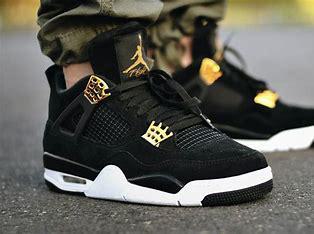
Brand: Jordan
Model: 4 Retro